Honeywell Page Printing System

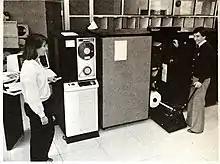
Honeywell PPS

The Honeywell Page Printing System (PPS) announced in 1974, is the first commercially successful high speed non-impact printer. It could produce output at up to 18,000 lines per minute, where the earlier Xerox 1200 (the first commercially available electro-static printer) ran at 4000 lines per minute and the contemporary IBM 3211 (which was an impact printer), ran at 2000 lines per minute. Most printer history has focused on the later IBM 3800 and the Xerox 9700.